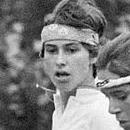
Age: 21